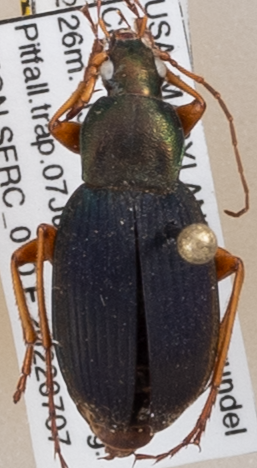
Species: Chlaenius aestivus
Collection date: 2022-07-07 04:00:00
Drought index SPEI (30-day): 0.78
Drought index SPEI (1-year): -0.328
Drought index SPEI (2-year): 1.69